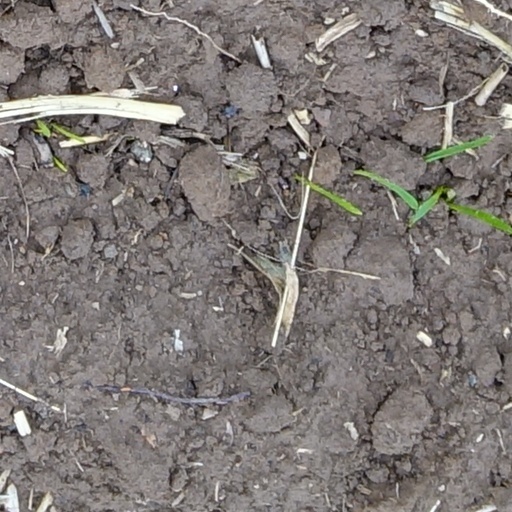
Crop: wheat